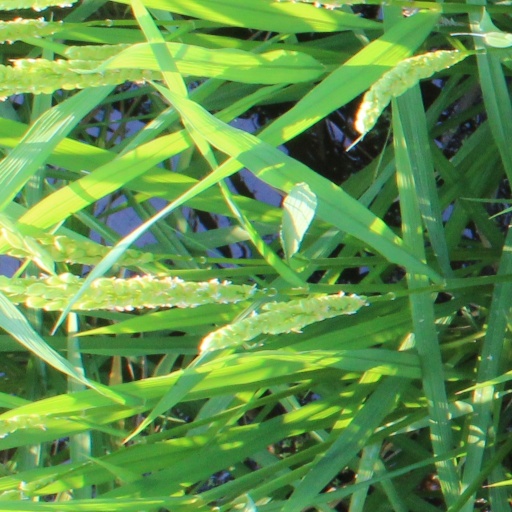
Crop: rice